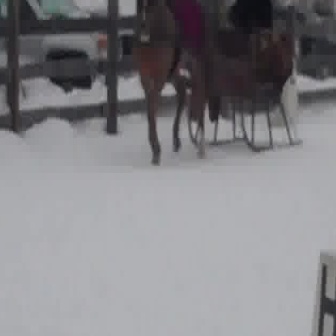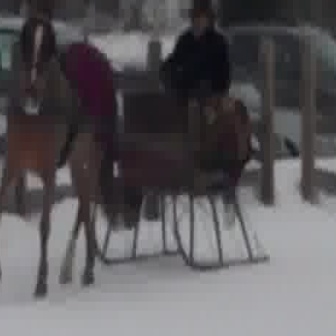
  Please identify the target specified by the bounding box [186,35,300,149] in the first image and locate it in the second image. Return the coordinates in [x_min,y_min,x_max,y_max] format.
Answer: [84,86,266,268]